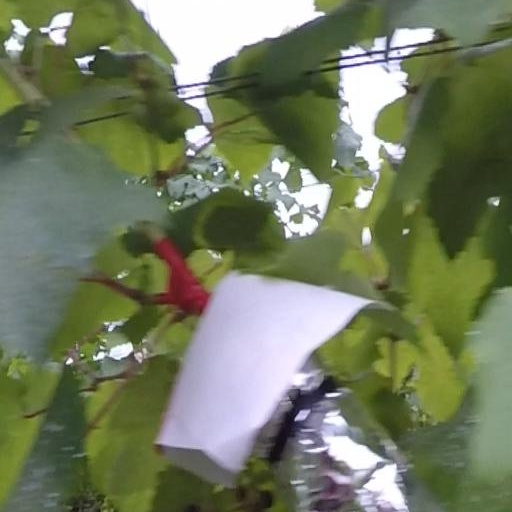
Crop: grape